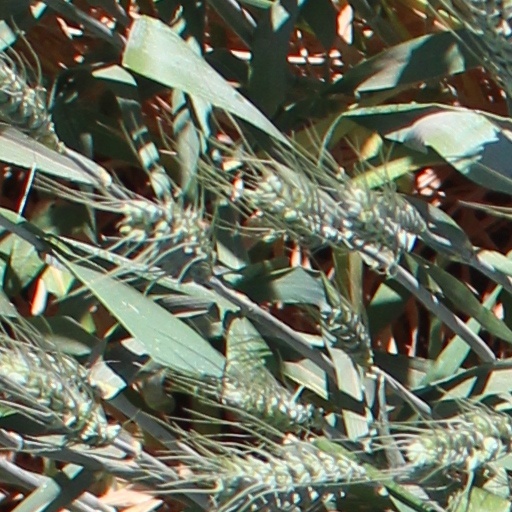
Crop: wheat